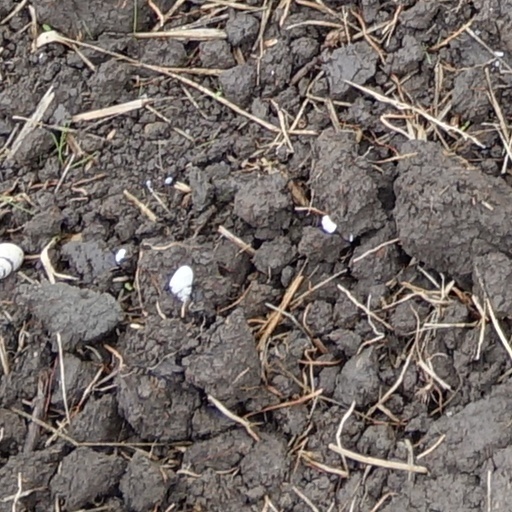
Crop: wheat